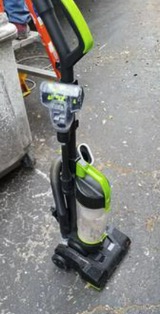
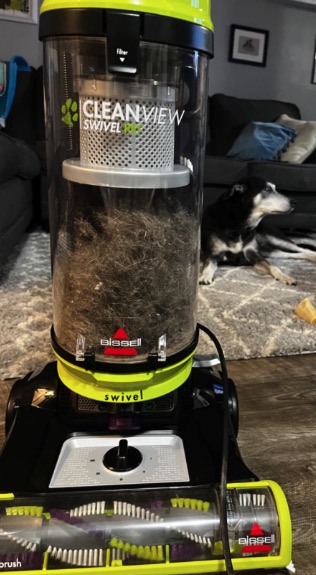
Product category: items_vacuum
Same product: no